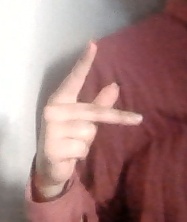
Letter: dha